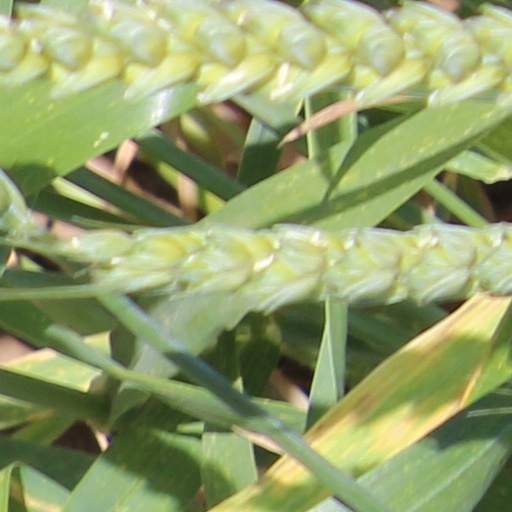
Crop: wheat